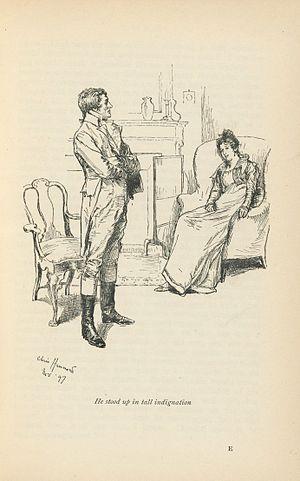
George Knightley est un personnage de fiction créé par la femme de lettres britannique Jane Austen. Protagoniste masculin du roman Emma publié en 1815, il est généralement appelé Mr Knightley, parce qu'il est l'aîné, mais aussi par déférence, sauf par Mrs Elton qui se permet de l'appeler familièrement « Knightley ».
Emma Woodhouse est un personnage de fiction créé par la femme de lettres britannique Jane Austen. Elle est le personnage central du roman qui porte son nom, Emma, publié en 1815, où tout, ou presque, est présenté au lecteur de son point de vue.